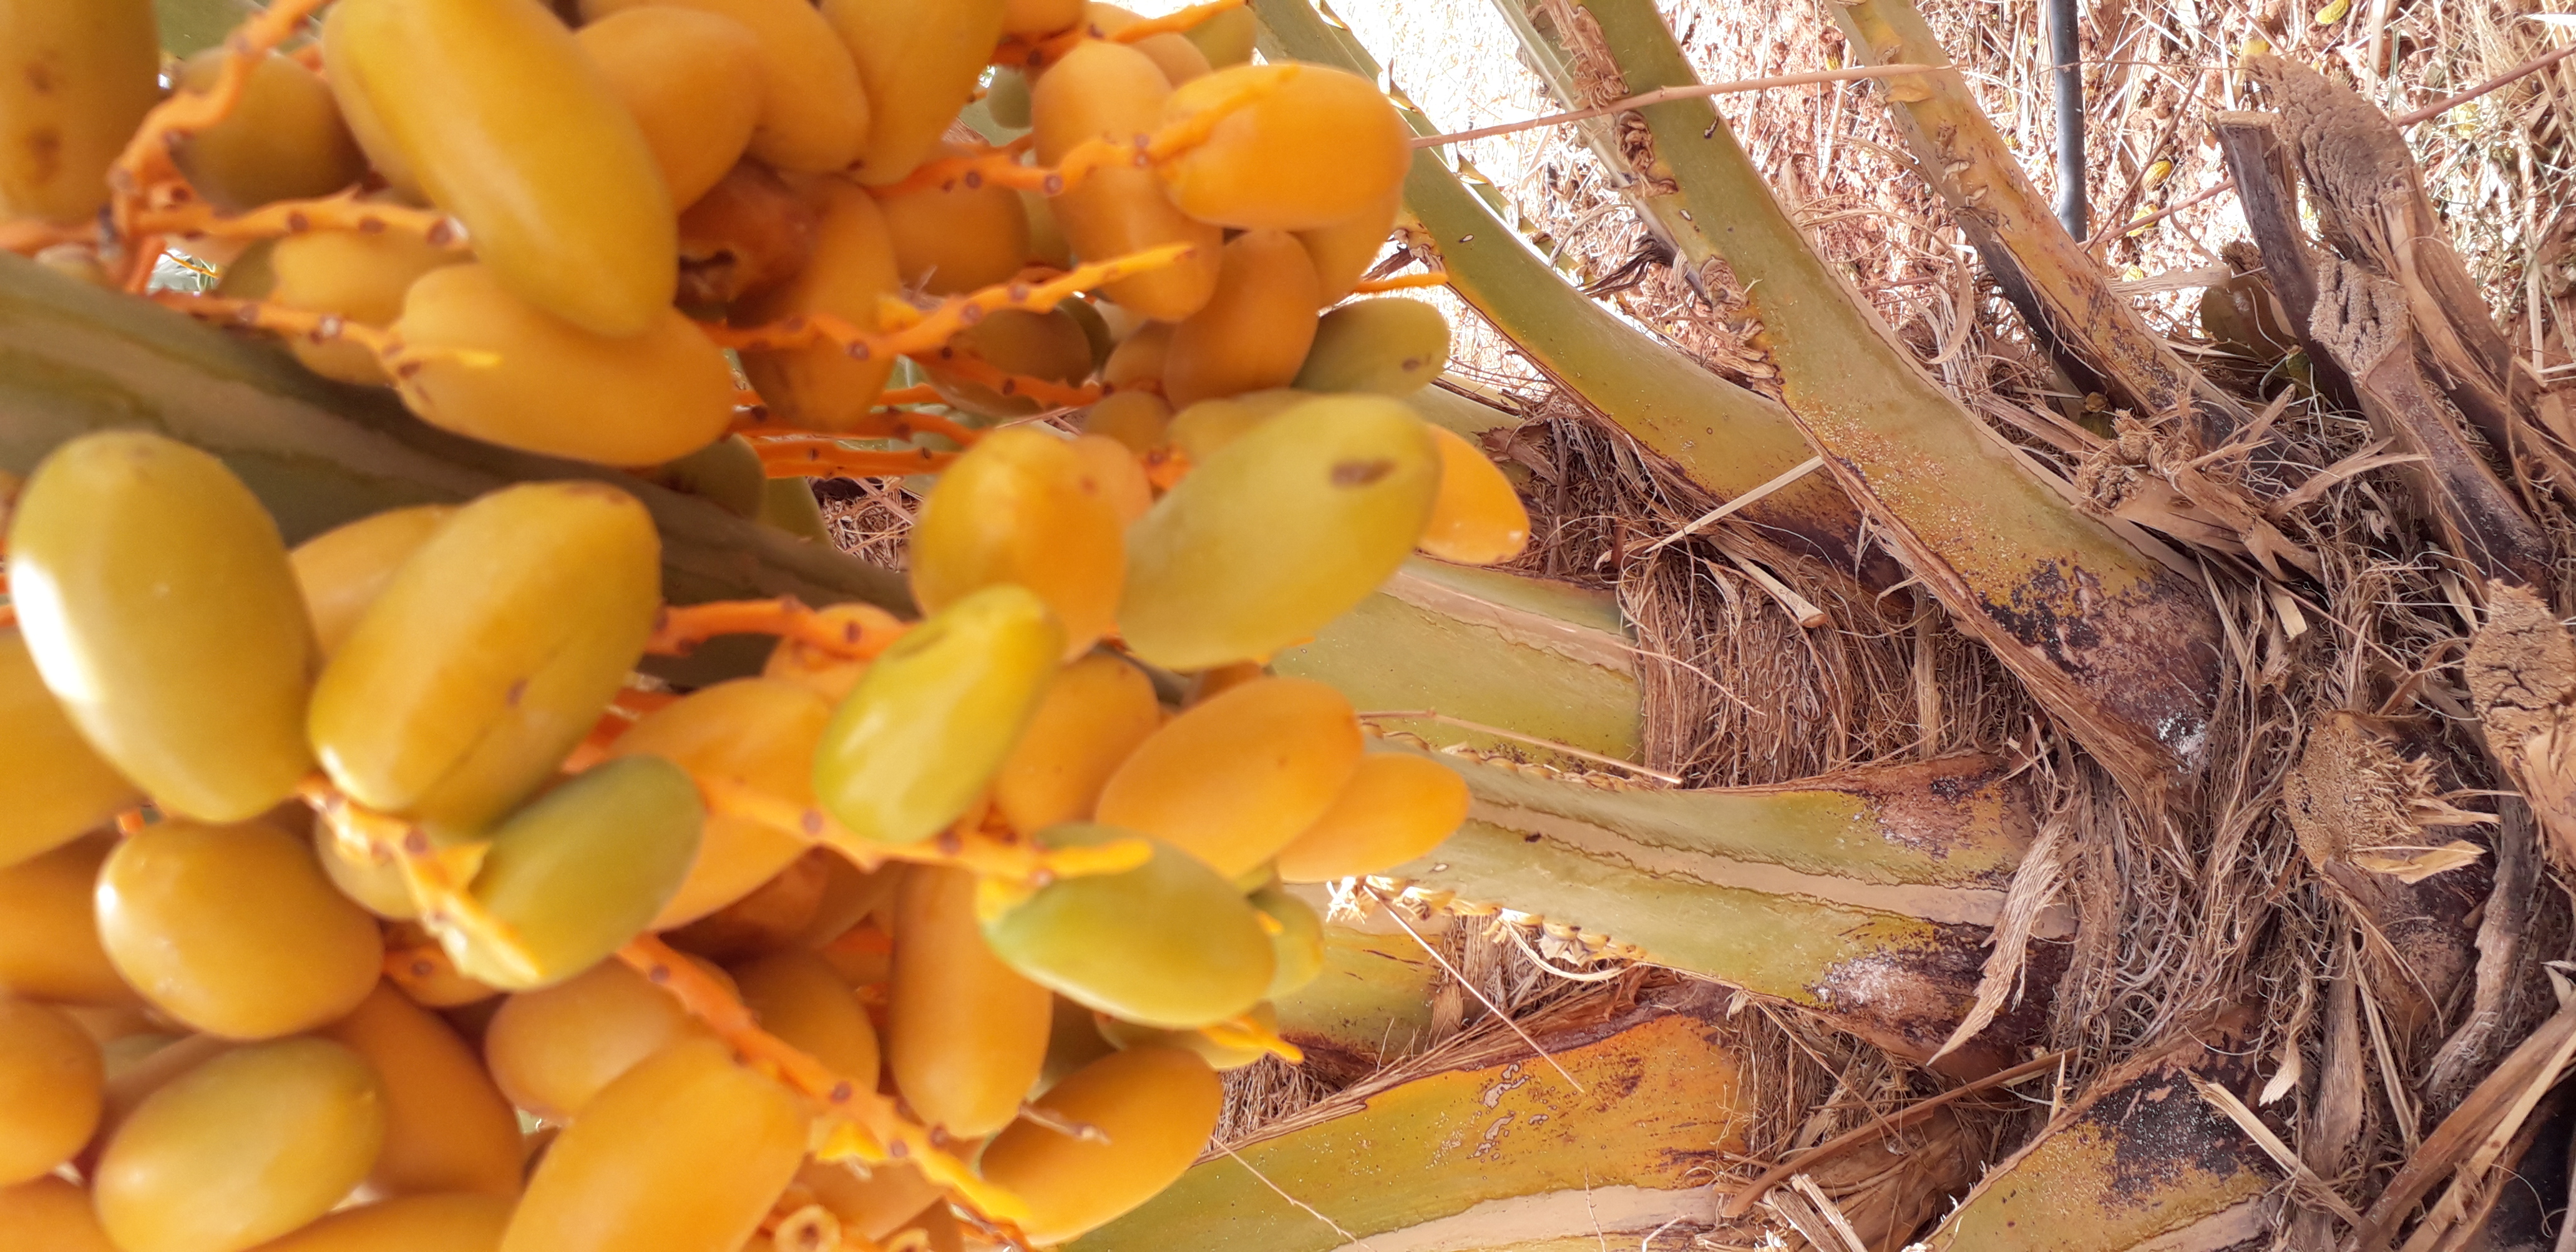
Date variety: kholt